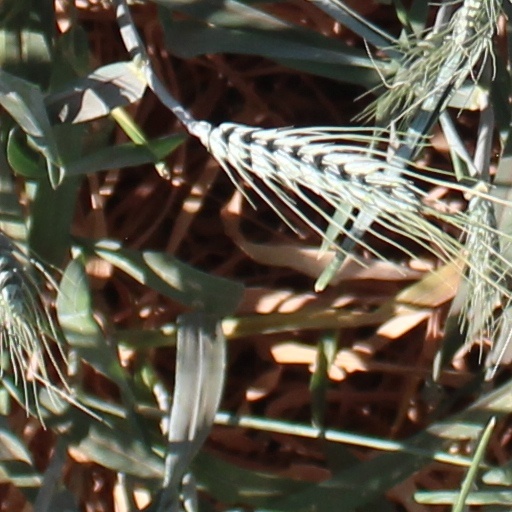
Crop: wheat